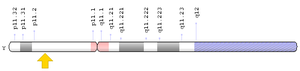
Le facteur déterminant du testicule, également connu comme sex-determining region Y, est une protéine de liaison à l'ADN codée par le gène SRY. SRY est un gène du chromosome Y responsable de la détermination du sexe chez les Thériens ; les mutations dans ce gène conduisent à une gamme de Troubles du développement sexuel avec différents effets sur le phénotype et le génotype.